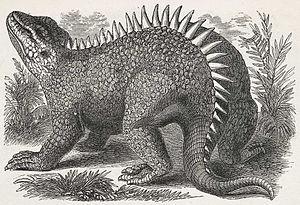
Hylaeosaurus est un genre éteint de dinosaures ornithischiens herbivores de l'infra-ordre des ankylosauriens et de la famille des nodosauridés. Il a été découvert en 1832 dans la forêt de Tilgate, dans le faciès wealdien du sud-est de l'Angleterre. Il est daté du Crétacé inférieur, c'est-à-dire d'il y a environ 136 Ma. C'est le premier dinosaure à armure qu'on ait découvert.